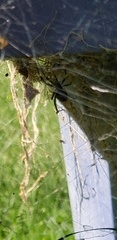
Species: Lactrodectus_hesperus